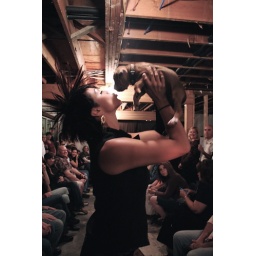
Model with pit bull puppies available for adoption from Yolo SPCA in Sacramento Ca.